Sky position (RA, Dec in degrees): 180.018, 27.265
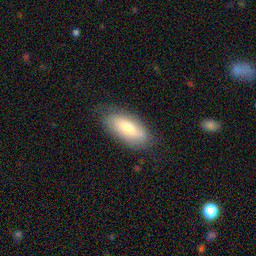
Galaxy morphology: In-between Round Smooth Galaxies